The Problem Solvers

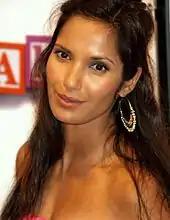
Padma Lakshmi, host of "Top Chef", made a cameo as a potential replacement for Liz Lemon on a "Dealbreakers" pilot

During Danny's rallying speech in a football movie flashback, he makes several references to Canadian culture such as Boxing Day and the different rules used between Canadian and American football (e.g. 3 downs instead of 4, 12 men per side instead of 11, though incorrectly uses meters while Canadian football uses yards). The episode twice refers to a fictional show "Sports Shouting" which features four panelists yelling at each other about sports. Some reviewers noted the similarity to the real show "Around the Horn", an ESPN program which also features four panelists discussing sports in a competitive setting. J. A. Adande, a frequent panelist on "Around the Horn", said through his Twitter page ""Sports Shouting" now tops 'Werewolf Bar Mitzvah' as my favorite "30 Rock" gag."